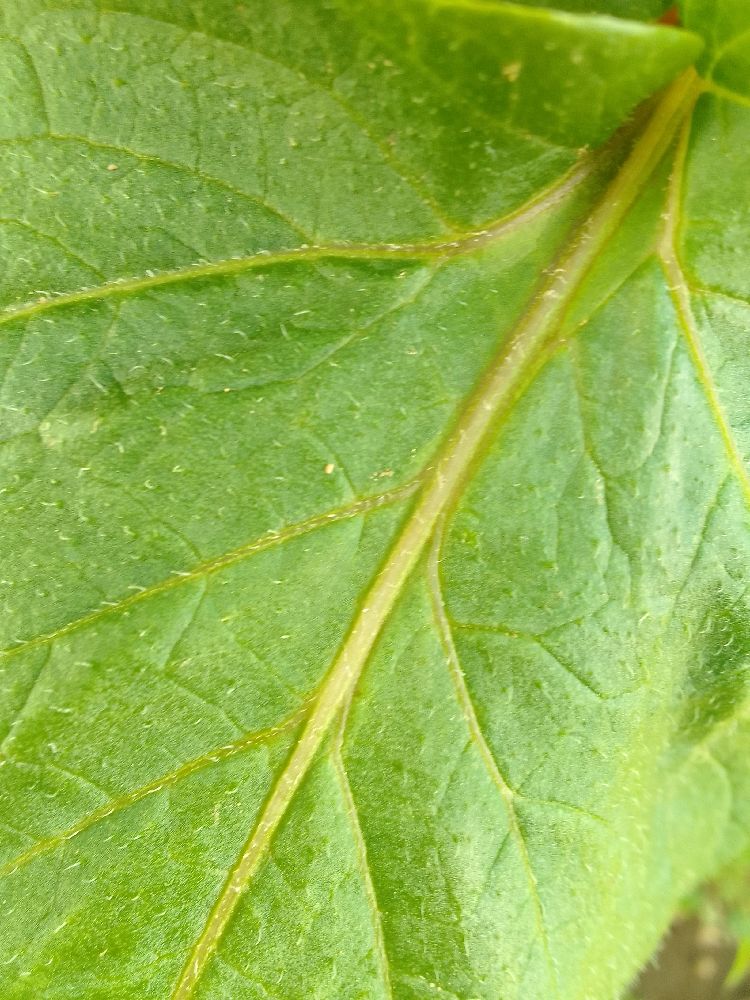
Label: Healthy